Isoroku Yamamoto

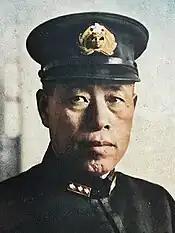
Yamamoto as Admiral, 1942

In January 1941, Yamamoto went even further and proposed a radical revision of Japanese naval strategy. For two decades, in keeping with the doctrine of Captain Alfred T. Mahan, the Naval General Staff had planned in terms of Japanese light surface forces, submarines, and land-based air units whittling down the American fleet as it advanced across the Pacific until the Japanese Navy engaged it in a climactic "Kantai Kessen" ("decisive battle") in the northern Philippine Sea (between the Ryukyu Islands and the Marianas), with battleships fighting in traditional battle lines.